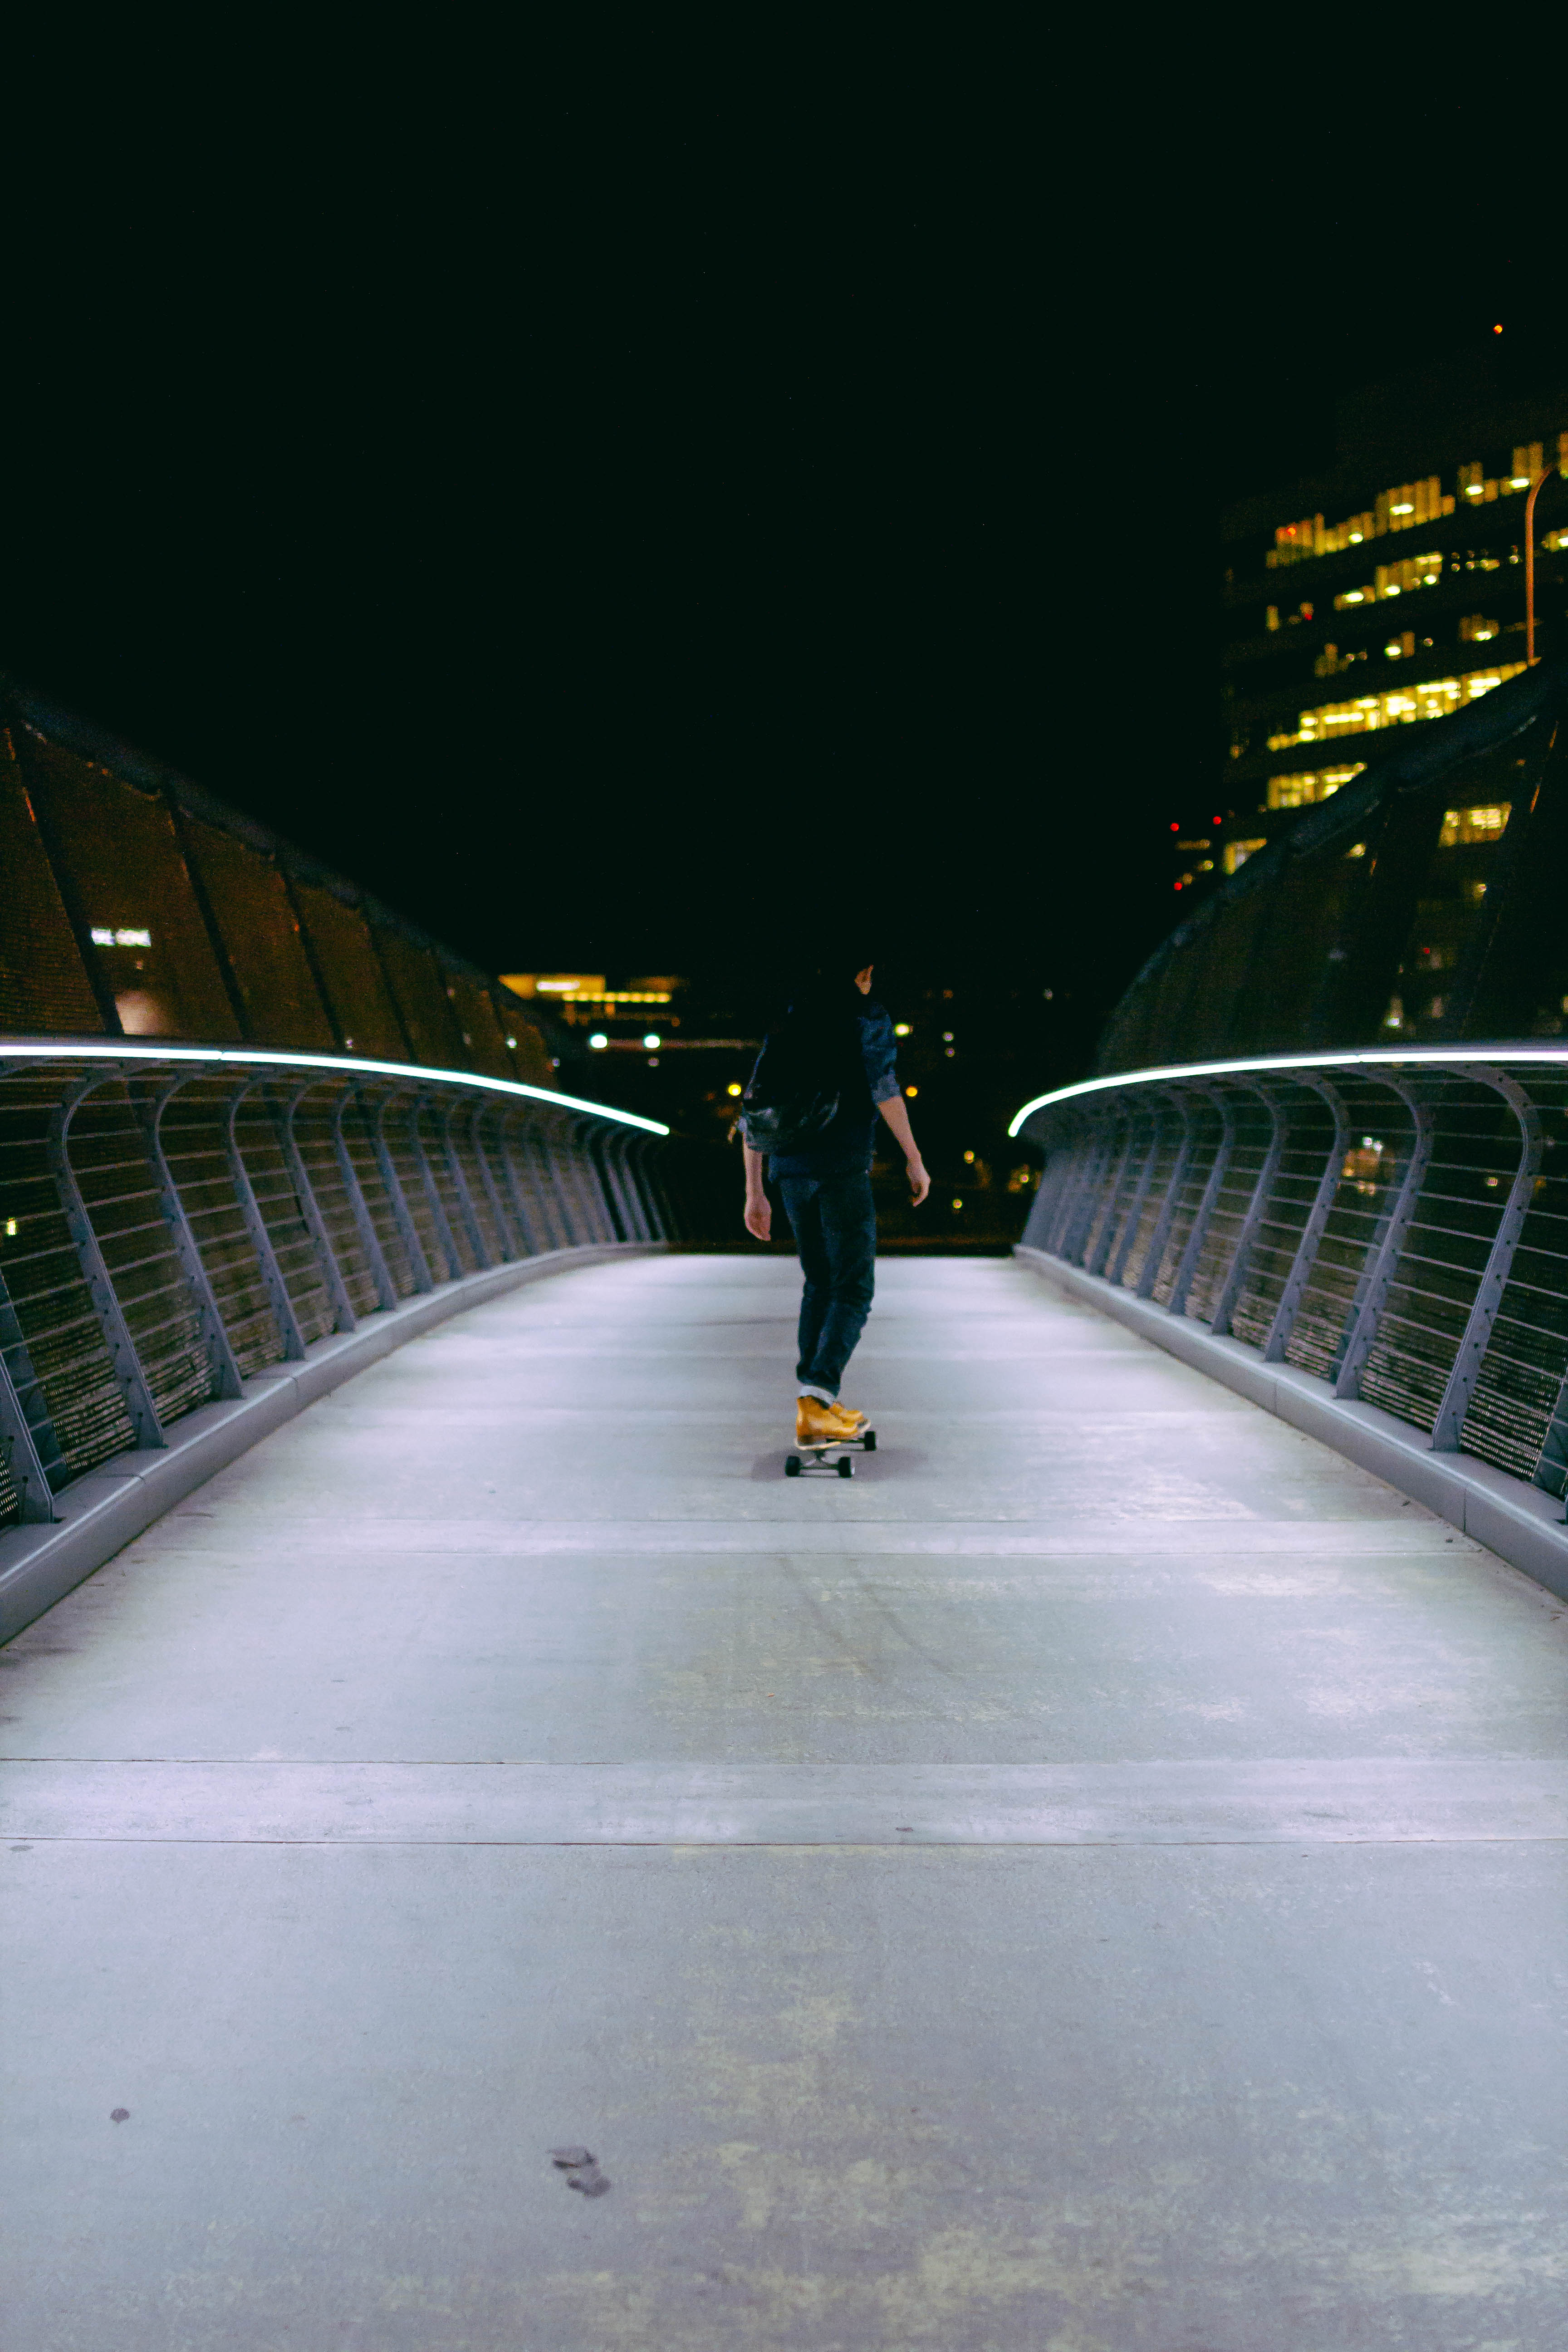
path, pathway, person, light, sport, bridge, night, skateboard, urban, skateboarding, walkway, evening, model, darkness, skateboarder, lights, buildings, way, skater, photoshoot, city lights, railings, handrails, ice rink